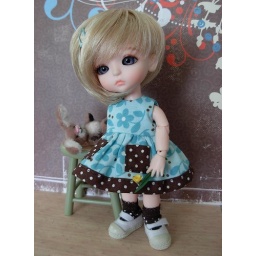
so into brown and blue these very colors are being used in my new bathroom! ~Dress and socks by carlabenham